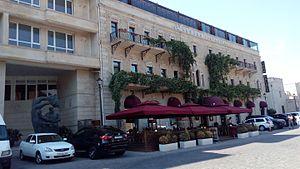
Encyclopédie nationale azerbaïdjanaise est un livre encyclopédique universel écrit en langue azerbaïdjanaise et publié en 2010. Le bâtiment principal de l'éditeur est situé dans la Vieille Ville, rue Beuyuk Gala.